Durgapur subdivision

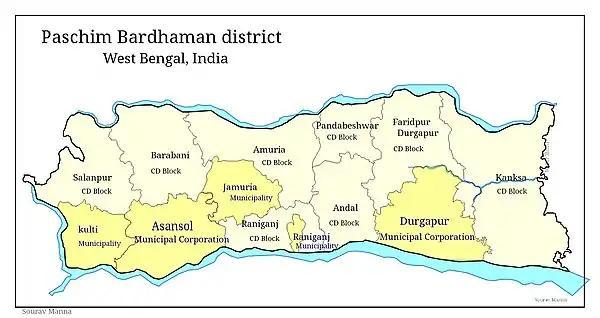
Map of Paschim Bardhaman district

Durgapur subdivision has 6 police stations, 4 community development blocks, 4 panchayat samitis, 27 gram panchayats, 171 mouzas, 151 inhabited villages, 1 municipal corporation and 38 census towns+1 (partly). The single municipal corporation is at Durgapur. The census towns are: Siduli, Khandra, Chak Bankola, Ukhra, Mahira, Dakshin Khanda, Parashkol, Kajora, Harishpur, Palashban, Dignala, Andal (gram), Ondal, Baska, Bilpahari, Ramnagar, Dalurband, Baidyanathpur, Mahal, Konardihi, Nabgram, Sankarpur, Haripur, Chhora, Bahula, Mandarbani, Banagram, Sirsha, Nabaghanapur, Sarpi, Ichhapur, Arra, Gopalpur, Bamunara, Amlajora, Kanksa, Debipur, Prayagpur and Kendra Khottamdi (part). The subdivision has its headquarters at Durgapur.